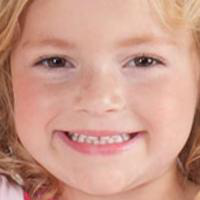
Age group: age 01-10